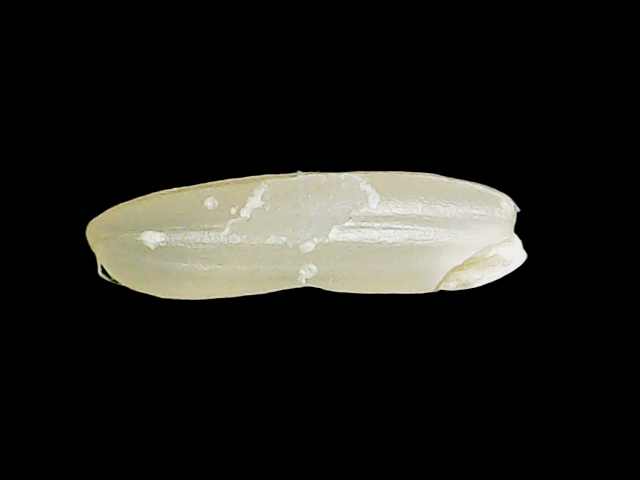
Rice variety: Binadhan14